Burghart Klaußner

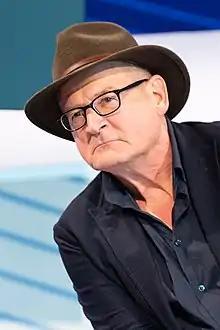
Burghart Klaußner in 2018

Burghart Klaußner (born 13 September 1949) is a German film actor. He received acting training at the in Berlin.